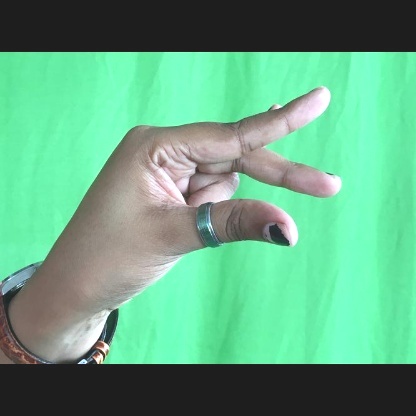
Mudra: Kangulam